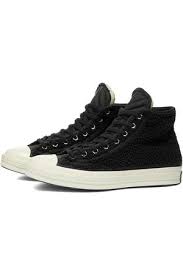
Label: Sneaker